LMS Patriot Class 5551 The Unknown Warrior

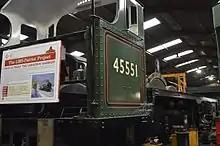
The chassis of The Unknown Warrior inside the shed at Llangollen, the firemans side of the cab was painted in BR Lined Green.

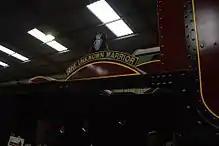
The Unknown Warrior's driver side nameplate with the RBL (Royal British Legion) crest placed above the nameplate.

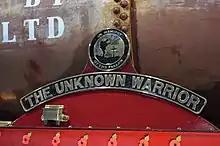
The Unknown Warrior's drivers side nameplate with the new crest placed above it replacing the RBL's crest which needed to be removed.

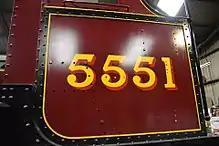
5551's drivers side cabside painted in its former LMS colours of crimson lake.

The original 5551/45551 never carried a name during its career under LMS & BR ownership, a competition was set up to choose a name for the new engine with examples of nameplates being: Patriot, Hero, Remembrance, Wilfred Owen, British Legion and The Falklands. Alongside names based on regiments, the military & war heroes there were other names entered into the competition which included: Henry Fowler, Winston Churchill, Sir Edward Elgar, Fred Dibnah, Robert Riddles, Baby Scot (nickname for class), Jack Mills (Great Train Robbery), Crewe & Llangollen.